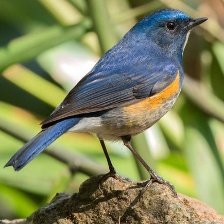
Species: HIMALAYAN BLUETAIL
Scientific name: TARSIGER RUFILATUS